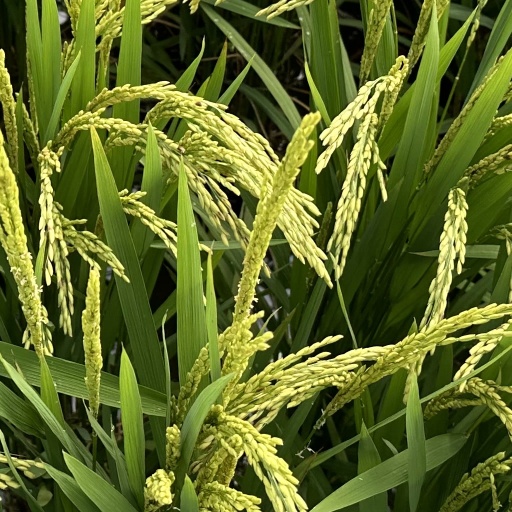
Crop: rice